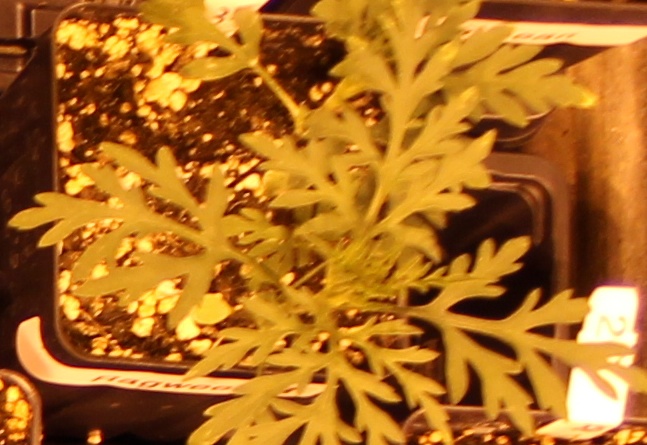
Label: Ragweed